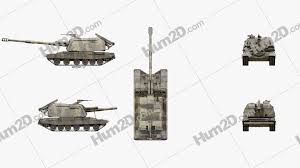
Label: Self Propelled Artillery